Alexander Büttner

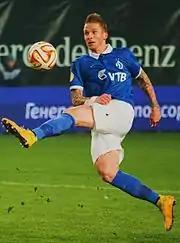
Büttner taking a kick in the UEFA Europa League match against Estoril.

In his second season at Dynamo Moscow, however, Büttner suffered an injury at the start of the season. He then made his return to the first team from injury, in a 1–1 draw against Lokomotiv Moscow. However, this turns out to be his only appearance, as he suffered injuries by the first half of the season.